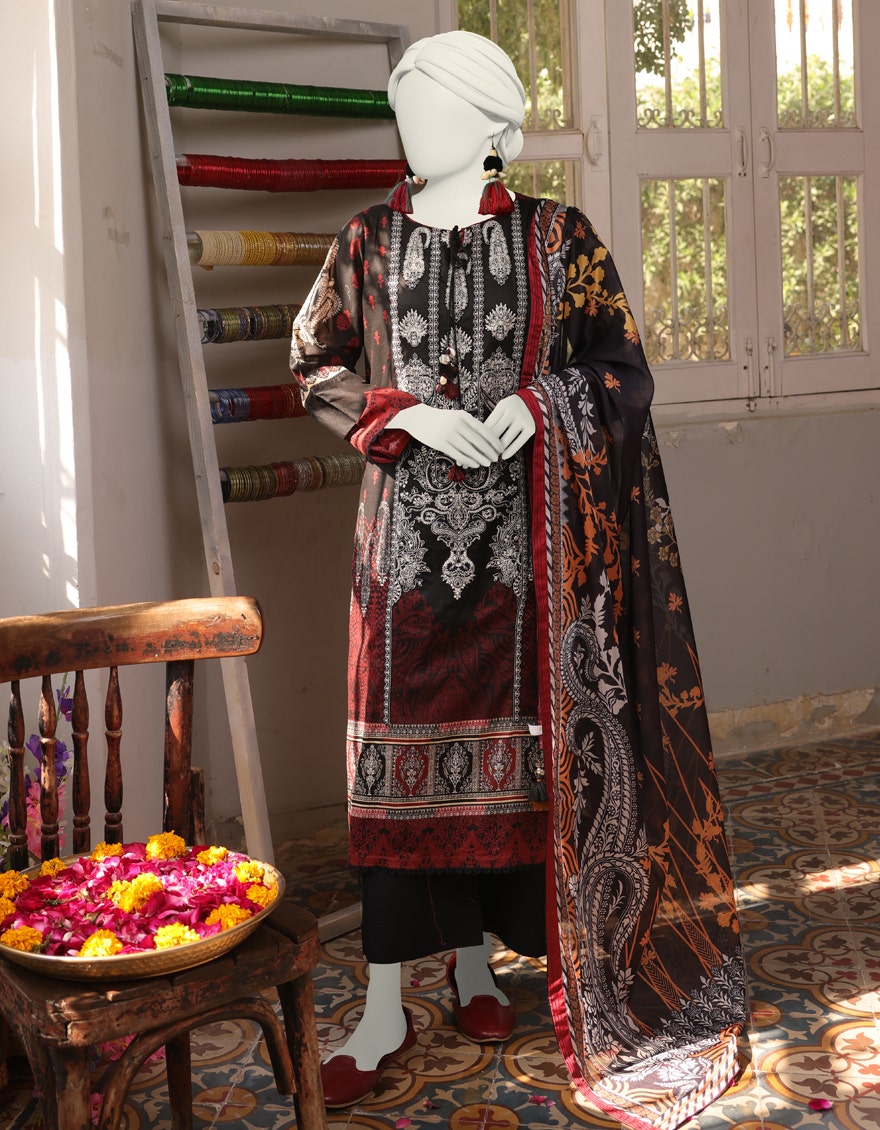
black red multi embroidered lawn suit